Alex Romero (choreographer)

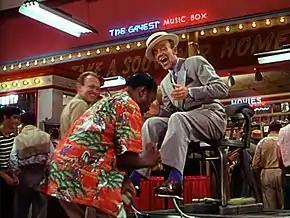
Shoeshiner Leroy Daniels with Fred Astaire in "The Band Wagon"

Romero assisted Hermes Pan in the film version of "Kiss Me Kate", and went on to work with Michael Kidd in choreographing the 1953 film "The Band Wagon", starring Fred Astaire. It was Romero's idea to hire for the film Leroy Daniels, a non-actor who was working as a shoeshiner in Los Angeles and noted for his rhythmic work. Daniels performed with Astaire in the "Shine on Your Shoes" number, set in a penny arcade, and subsequently went into show business full-time.